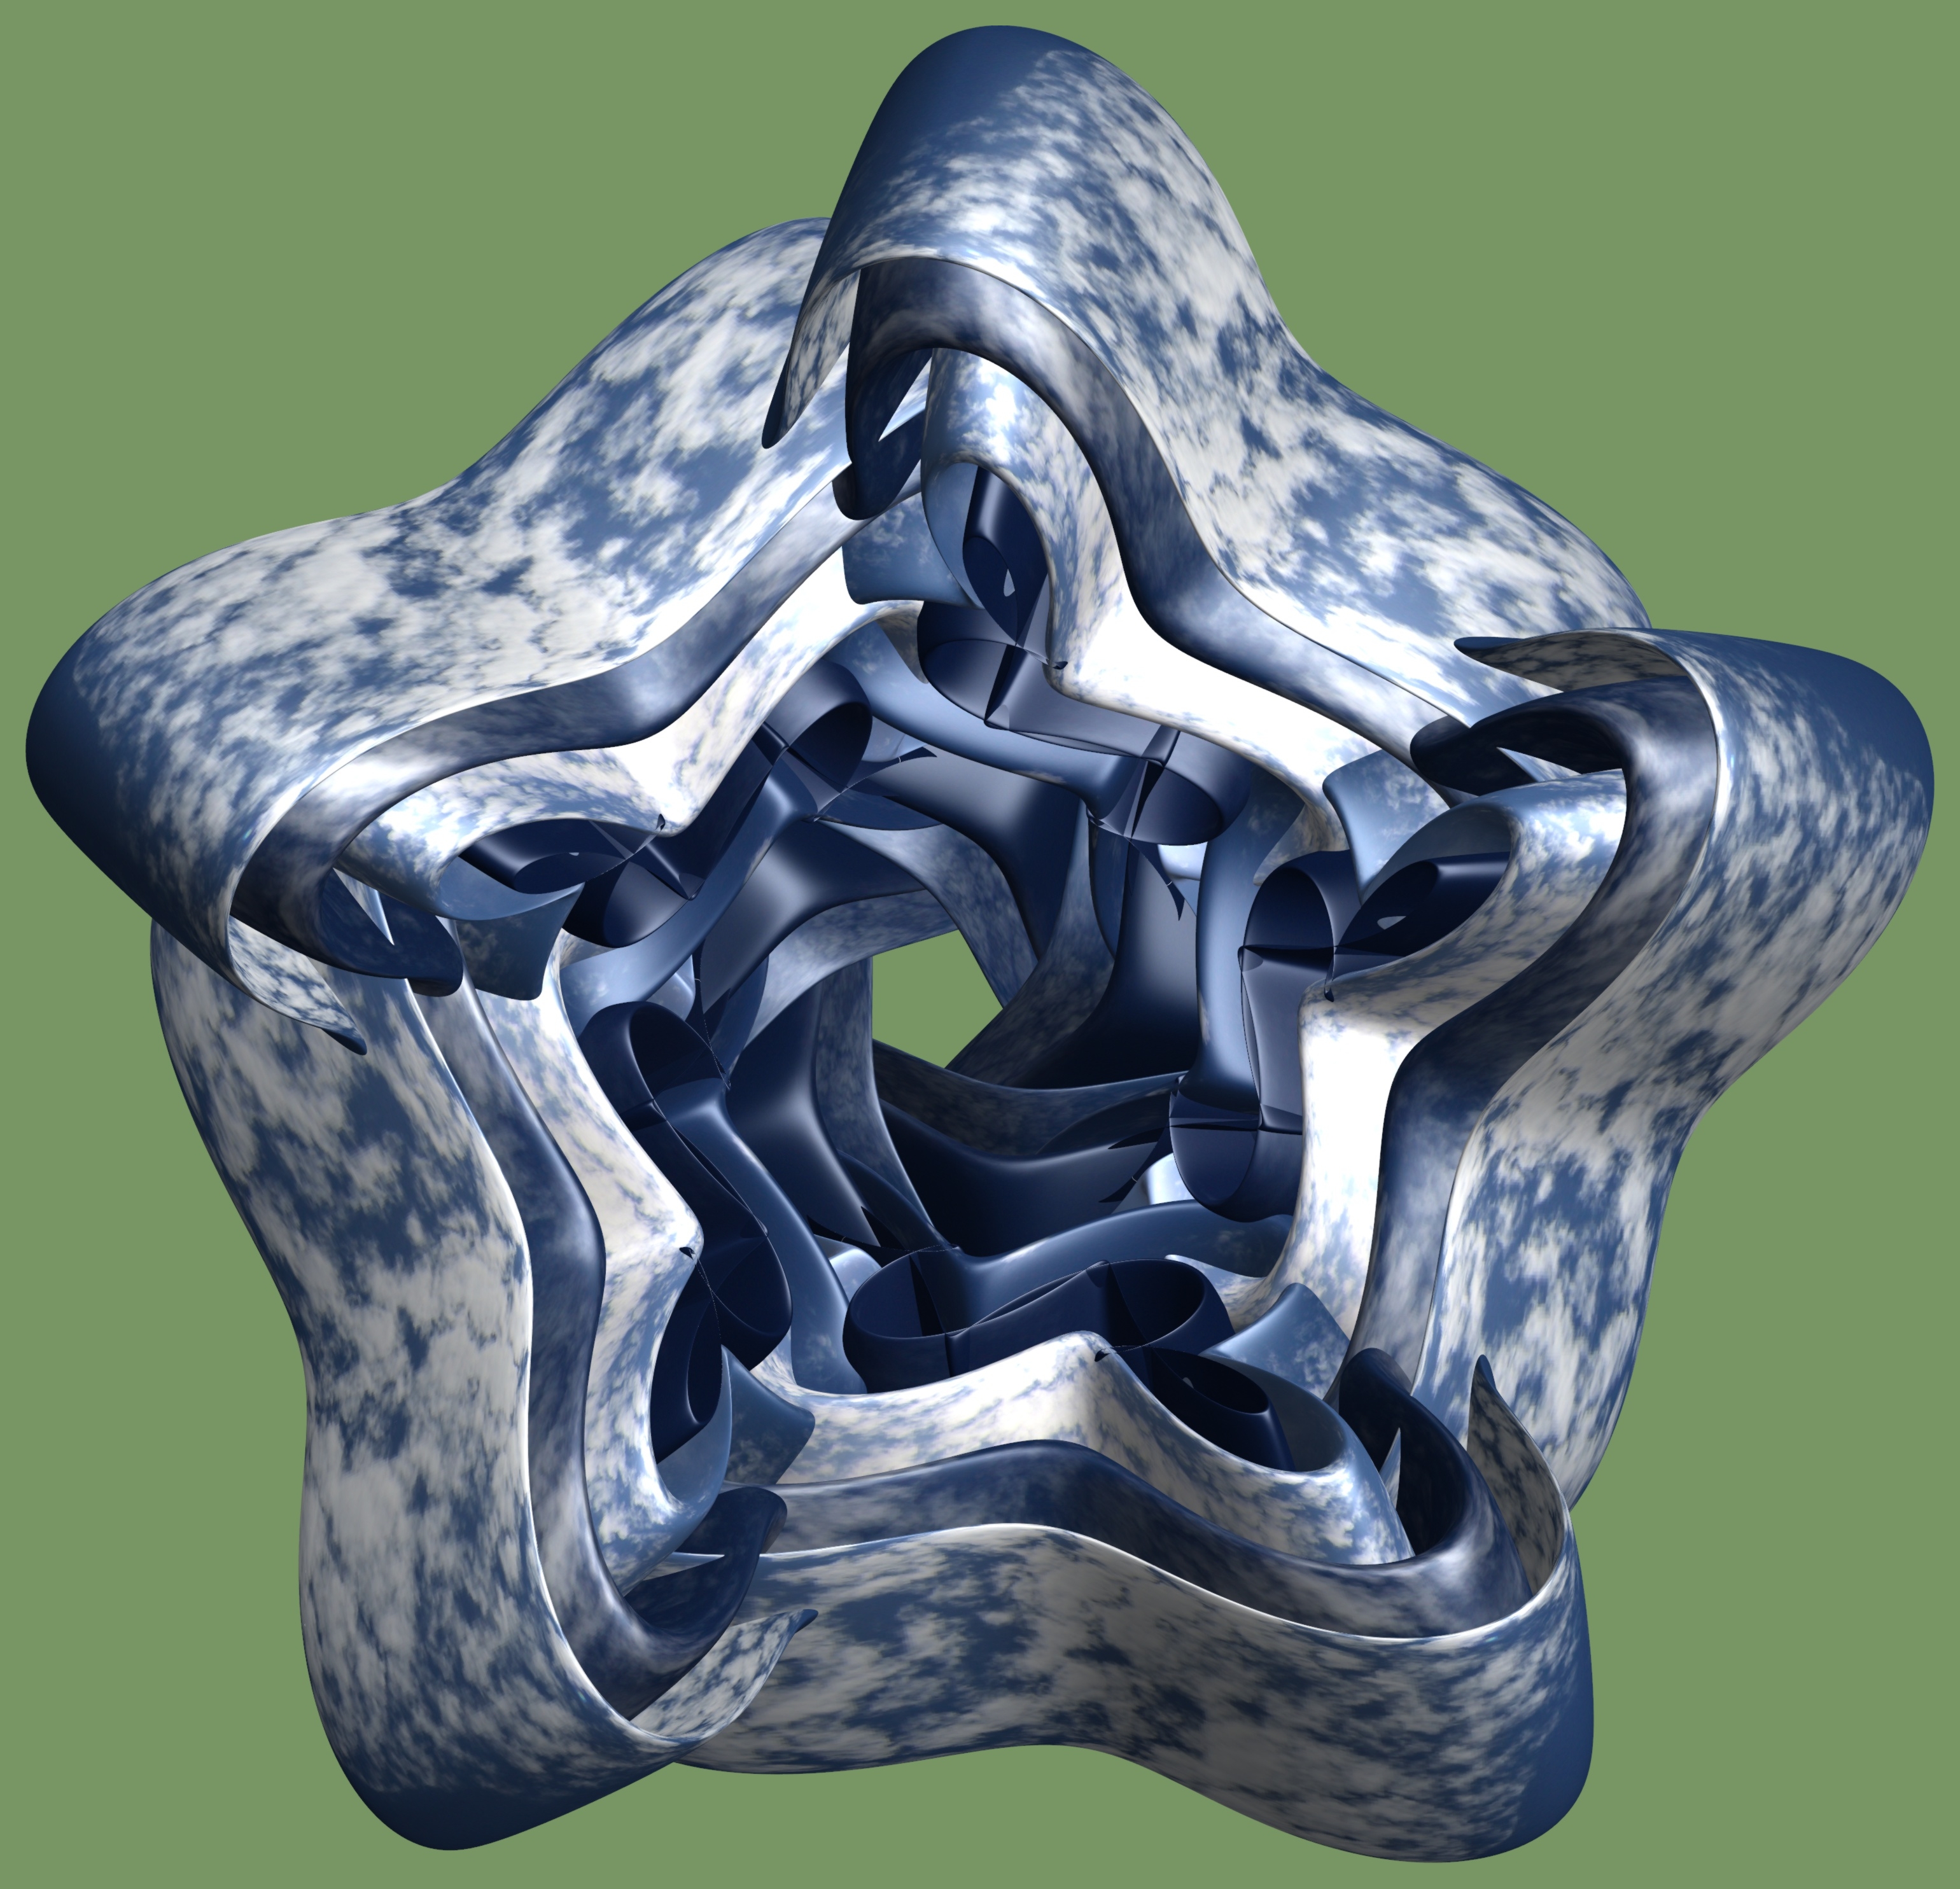
structure, texture, pattern, sculpture, art, design, symmetry, 3d, graphic, organ, torus, mathematica, cg, parametricplot3d, code, program, algorithm, mapping